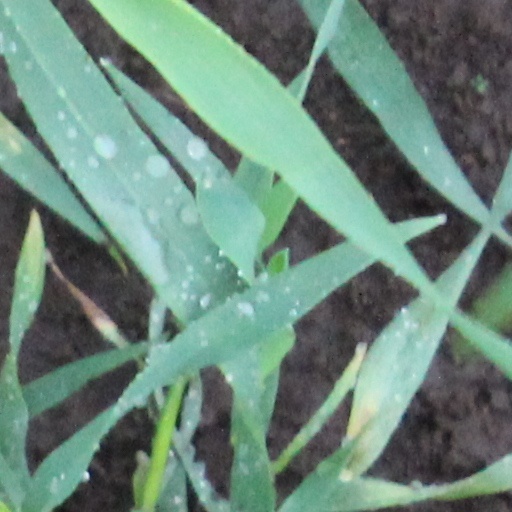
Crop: wheat